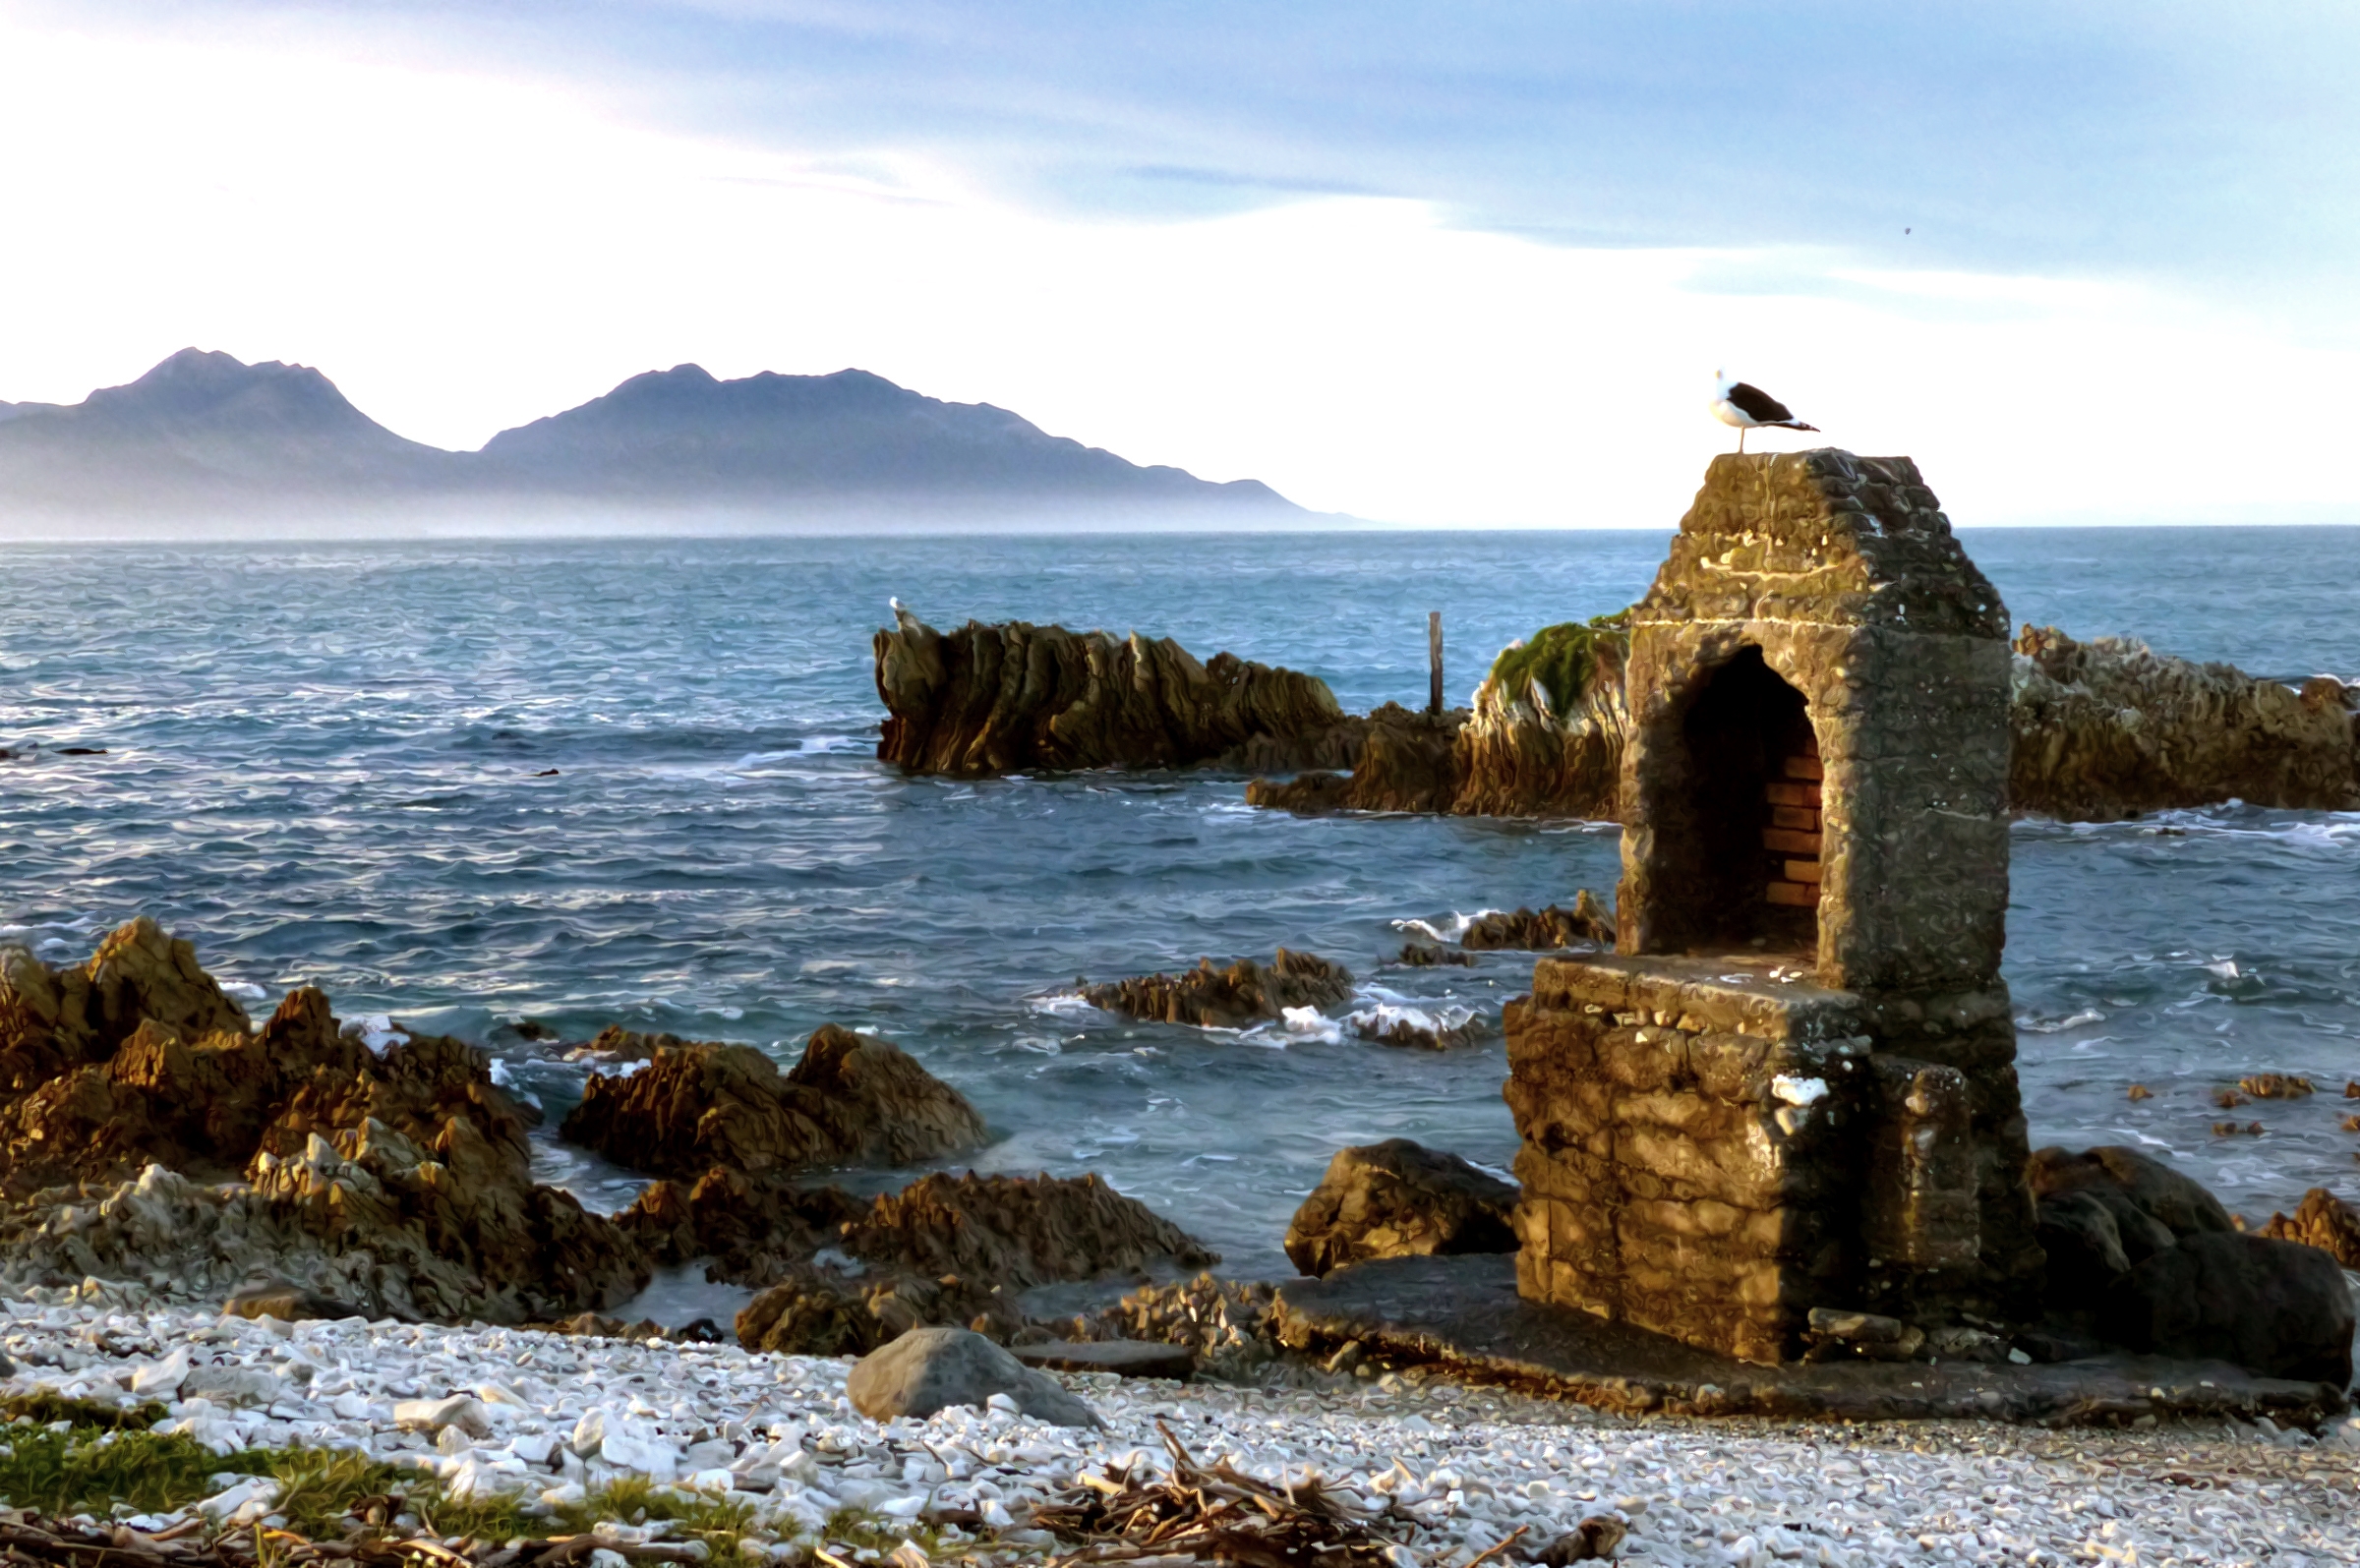
beach, landscape, sea, coast, water, rock, ocean, shore, wave, cliff, cove, tower, bay, stack, terrain, material, body of water, cape